Debra Granik

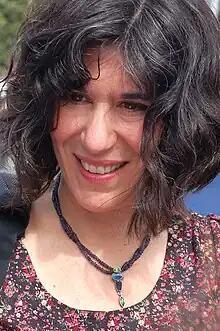
At the 2010 Deauville American Film Festival

Debra Granik (born February 6, 1963) is an American filmmaker. She is most known for 2004's "Down to the Bone," which starred Vera Farmiga, 2010's "Winter's Bone," which starred Jennifer Lawrence in her breakout performance and for which Granik was nominated for the Academy Award for Best Adapted Screenplay, and 2018's "Leave No Trace," a film based on the book "My Abandonment" by Peter Rock.